Chad Fairchild

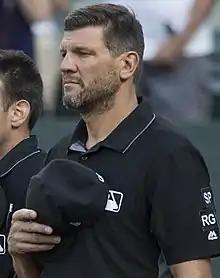
Fairchild in 2017

Chadwick Jarrett Fairchild (born December 30, 1970) is an American umpire in Major League Baseball. He wore number 75 until the 2014 season, when he changed to number 4 (formerly worn by Tim Tschida). He has worked in one All-Star Game (2013) and seven Division Series (2011, 2012, 2015, 2018, 2021, 2022, 2024). In 2017, he worked the ALCS between the Houston Astros and New York Yankees and was the plate umpire for Game 1.